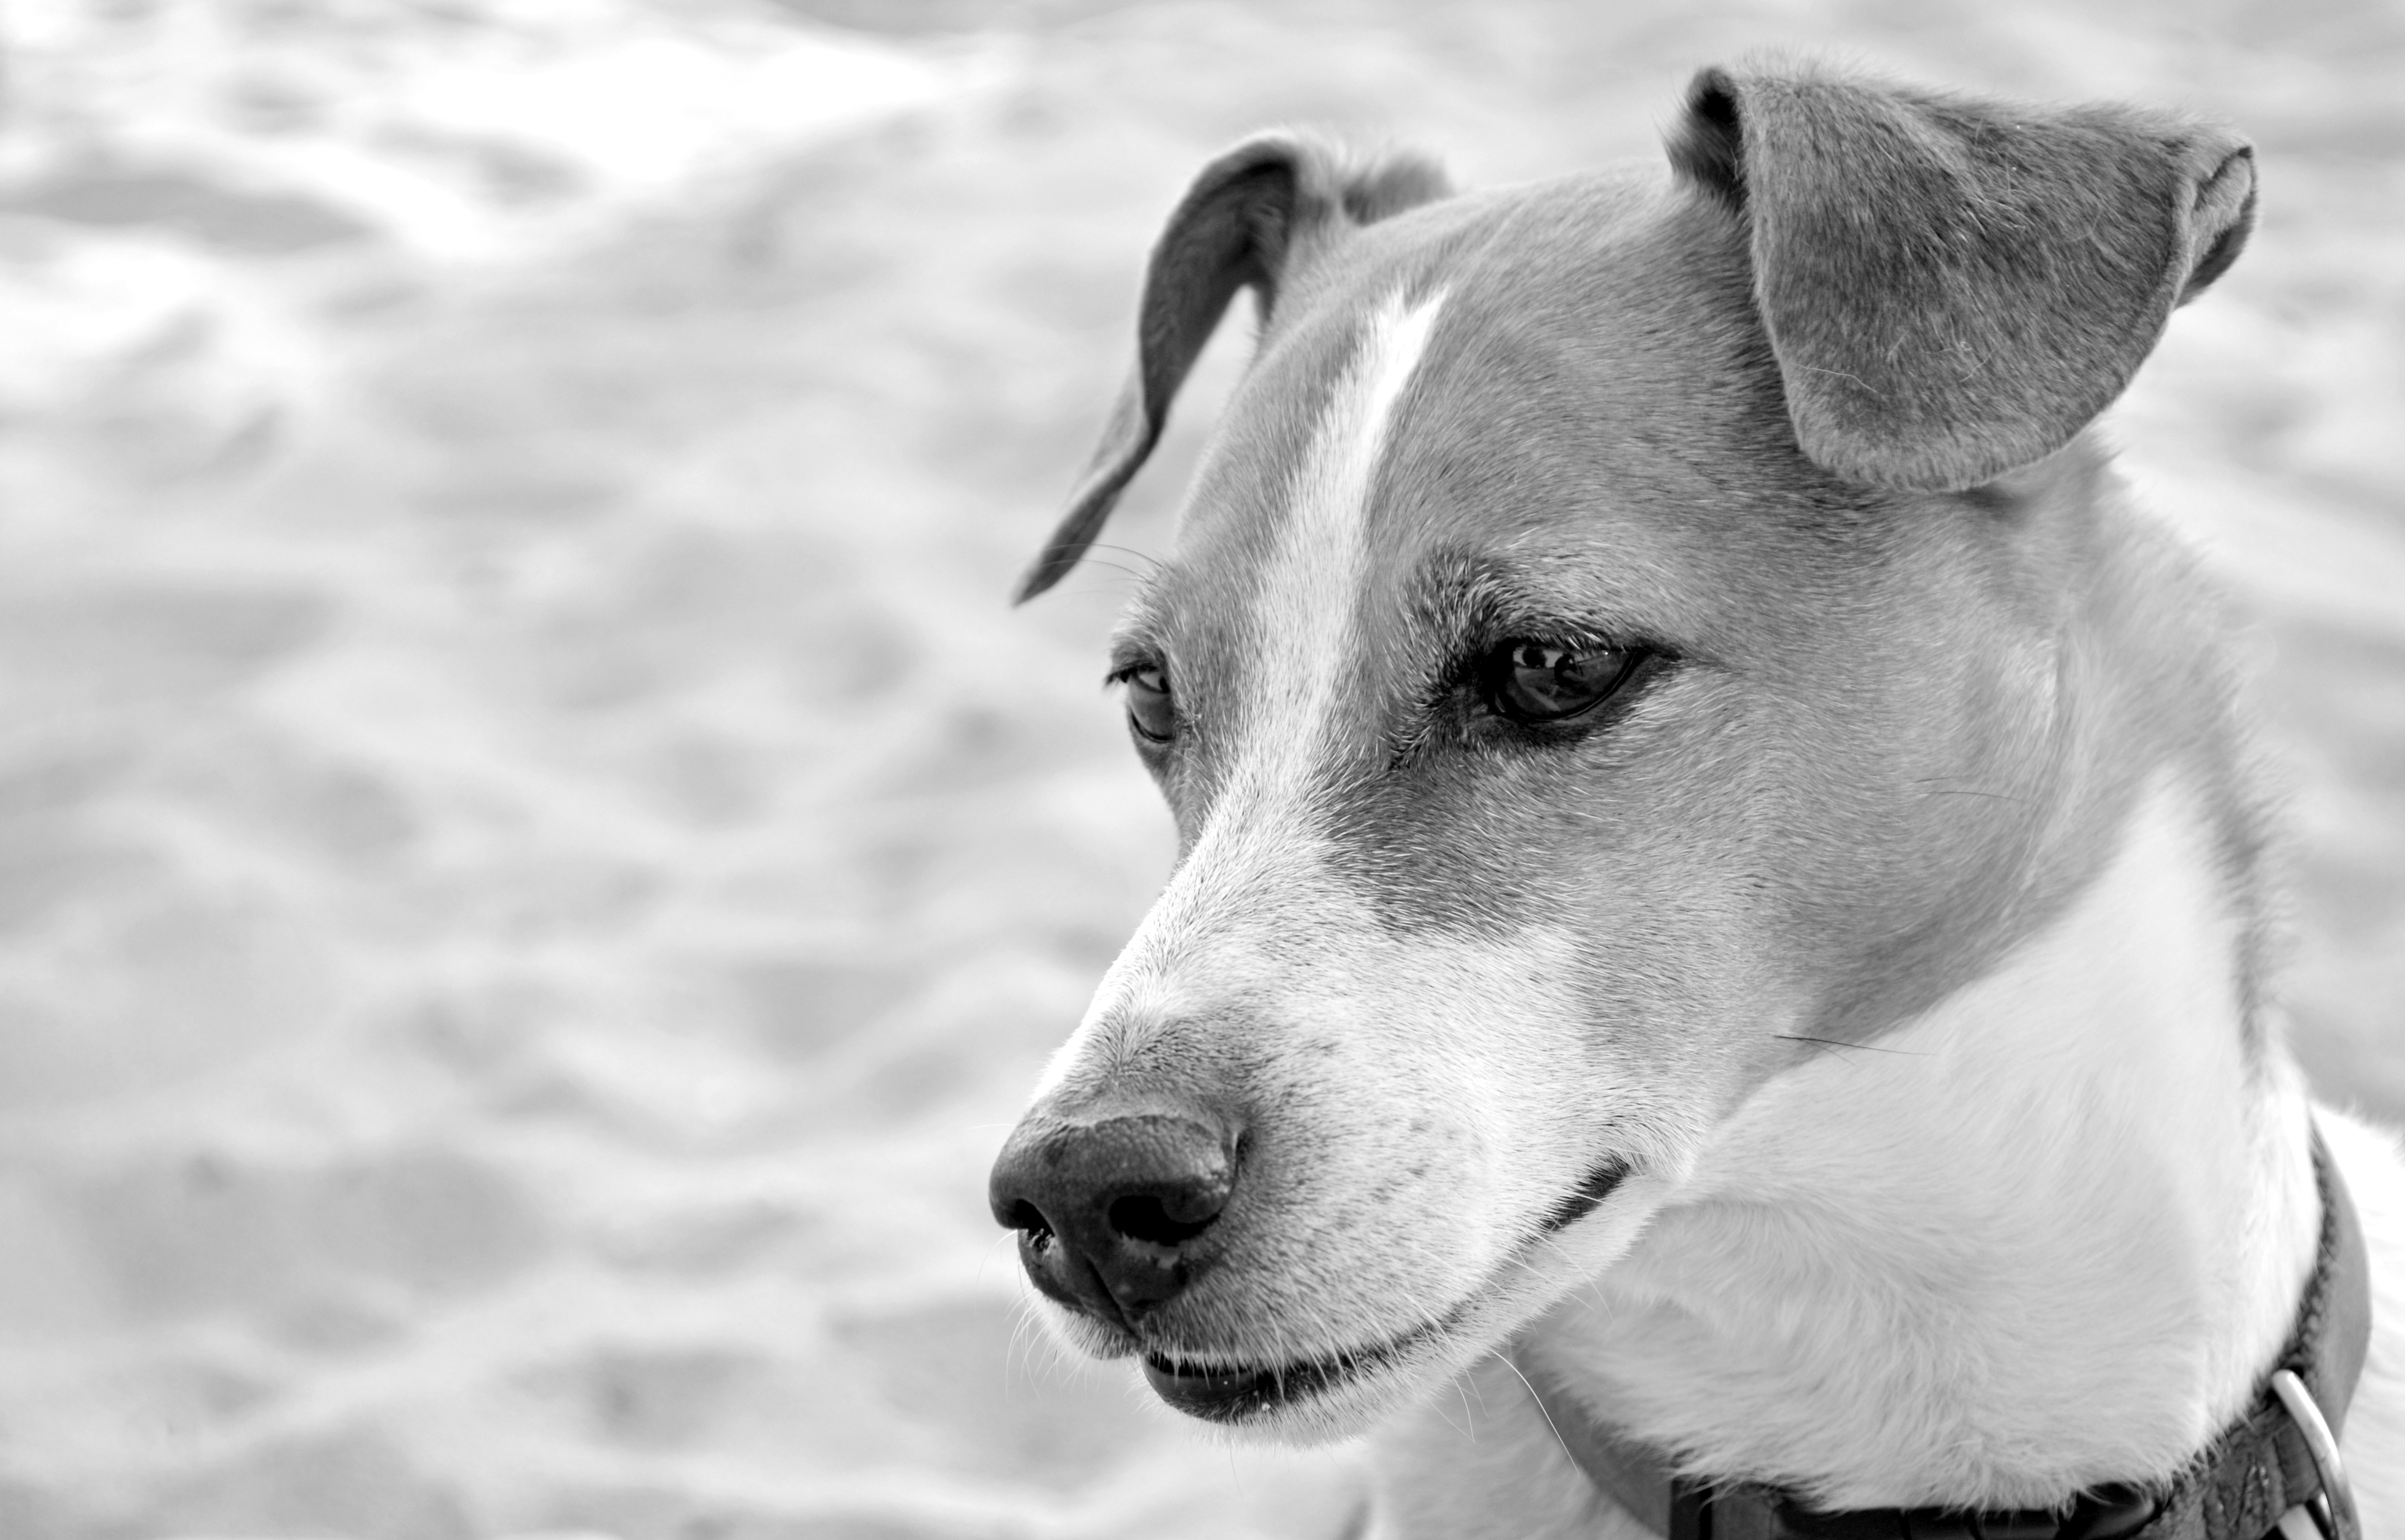
snow, winter, black and white, white, puppy, dog, animal, cute, pet, fur, portrait, mammal, monochrome, close up, nose, snout, vertebrate, dog breed, terrier, dog snout, monochrome photography, dog like mammal